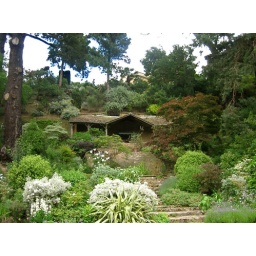
The Summer house is built in the lower level of the garden. Looking down the crescent shape swimming pool form the house.